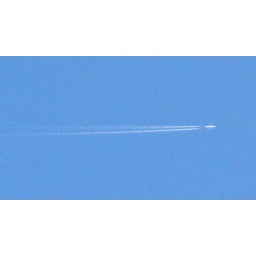
solitary flyer in a rare Welsh blue sky